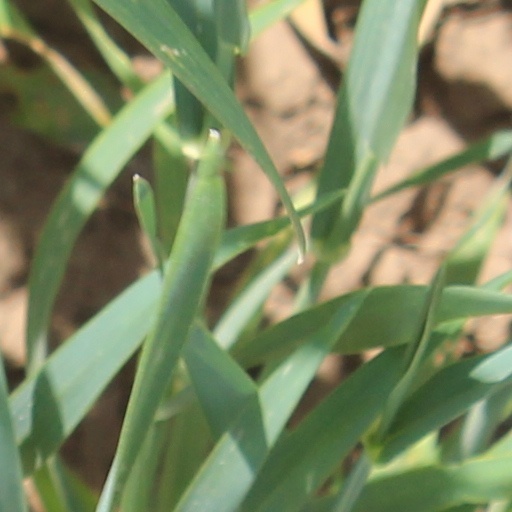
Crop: wheat